Kill Bill (song)

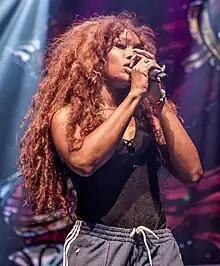
SZA performing in Ctrl the Tour (2017–2018)

In 2017, SZA released her commercially successful and well-acclaimed debut studio album, "Ctrl". Critics throughout the years have credited it as being innovative within the R&B genre, and for establishing her as a major figure in contemporary pop and R&B music. SZA spoke in "Ctrl" variously about romance, desire, and self-esteem, often in a vulnerable tone, as well as the many ways in which emotions like jealousy and intense desire can destroy them.